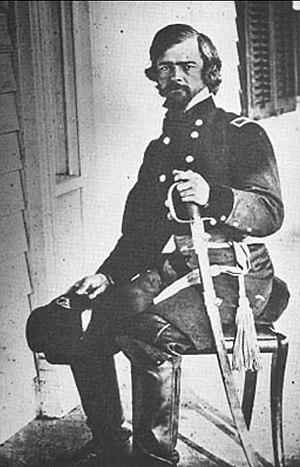
Isaac Ingalls Stevens fut le premier gouverneur du Territoire de Washington, un membre du Congrès américain et un général de l'armée de l'Union durant la guerre de Sécession. Il meurt sur le champ de bataille lors de la bataille de Chantilly.